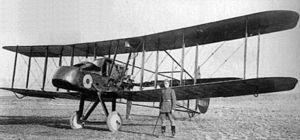
Entre 1911 et 1914, la Royal Aircraft Factory utilisa la dénomination F.E.2 pour une série de 3 appareils différents, mais utilisant tous la configuration Farman de type propulsive.
Le Capitaine Francis Richard Cubbon était un observateur aérien et un As de l'aviation britannique lors de la Première Guerre mondiale. En coopération avec son pilote, il est crédité de 21 victoires aériennes.